Chung Hom Kok

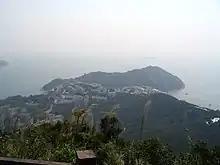
View of Chung Hom Kok from Wilson Trail.

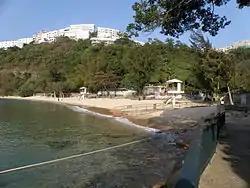
Chung Hom Kok Beach

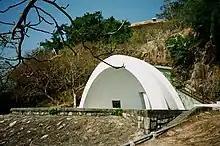
Chung Hom Kok Battery

Chung Hom Kok ( or ) is an area in the southern Hong Kong Island in Hong Kong. It is a popular site for barbecue and swimming with a beach and lifeguard services available from April to October. West of Stanley, Chung Hom Kok is referred to as the most southern point on a peninsula. The peninsula is also named Chung Hom Kok and the hill Chung Hom Shan occupies the largest part of the peninsula.